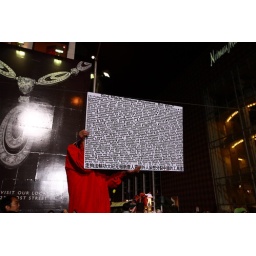
Strange man carrying big sign board standing in the middle of the crowd for hours.